Thomas Adair Butler

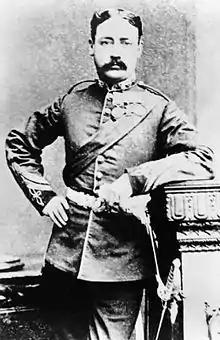
Major Butler's portrait

Thomas Adair Butler VC (12 February 1836 – 17 May 1901) was an English recipient of the Victoria Cross, the highest and most prestigious award for gallantry in the face of the enemy that can be awarded to British and Commonwealth forces.